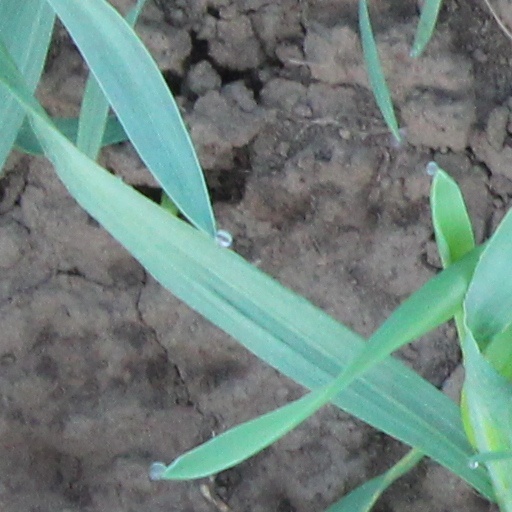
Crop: wheat